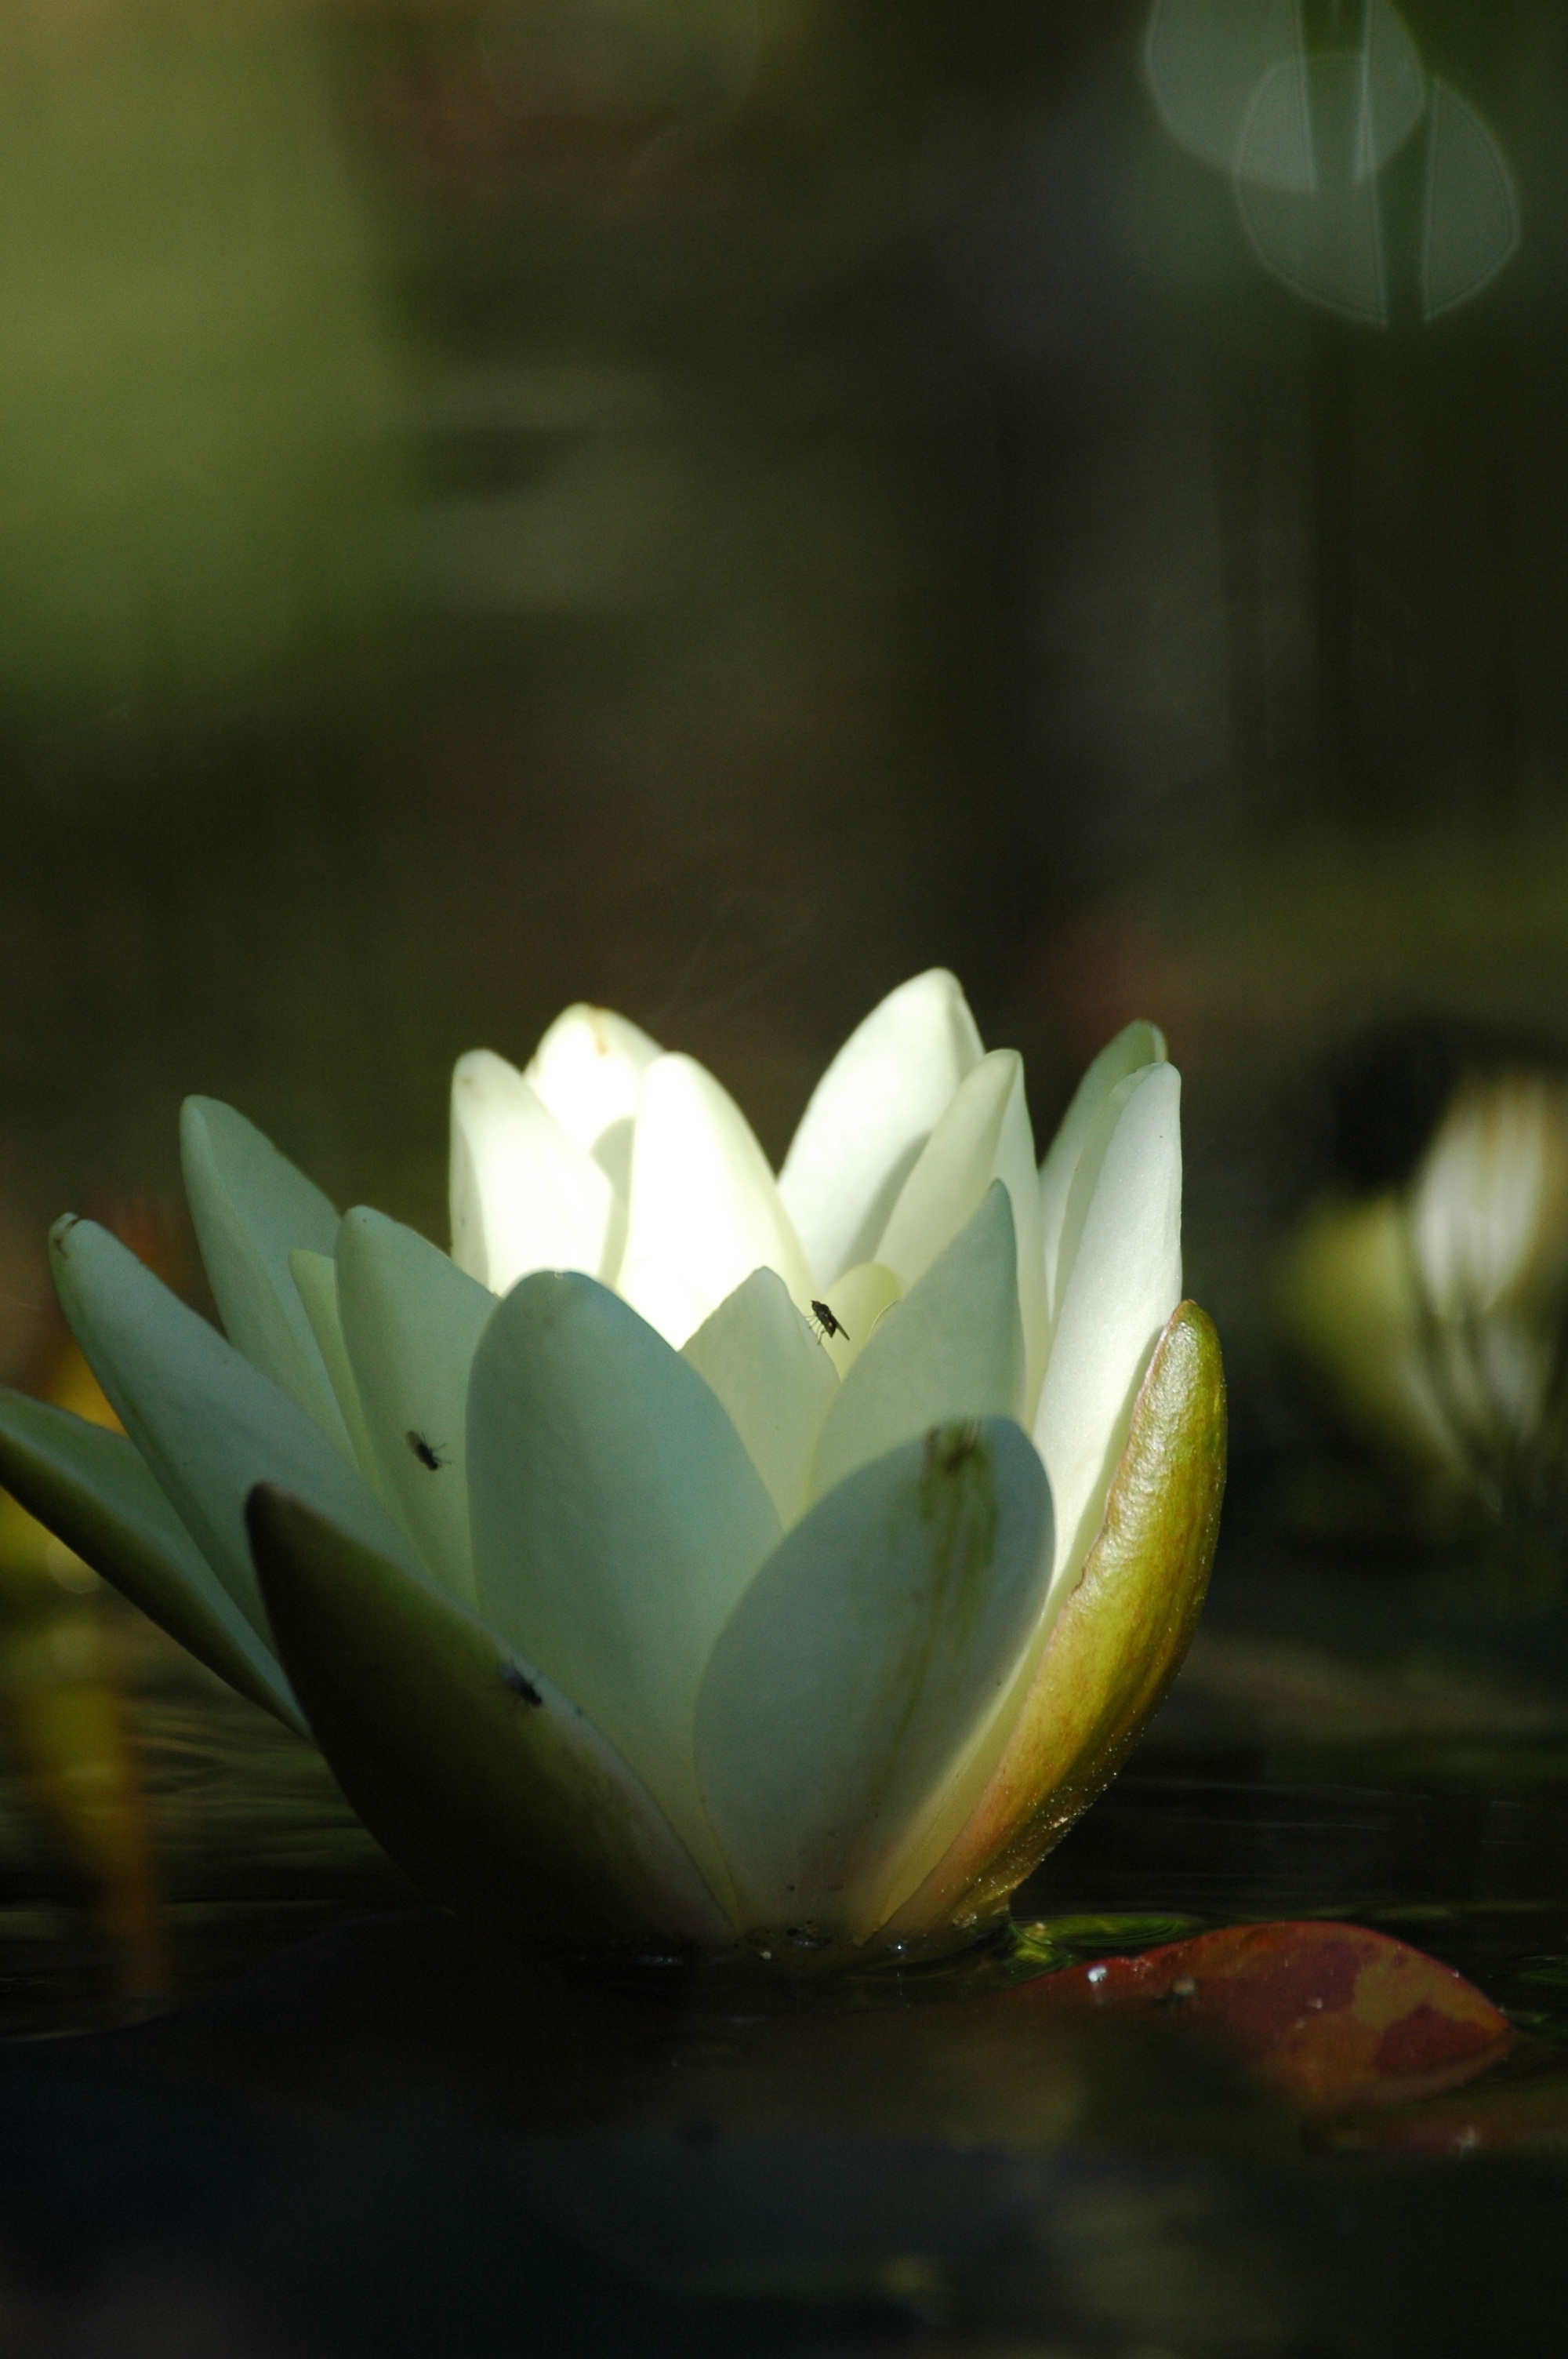
water, nature, blossom, light, plant, white, sunlight, leaf, flower, petal, lake, summer, pool, pond, spring, green, reflection, botany, blooming, aquatic, yellow, garden, aquatic plant, flora, close up, gardening, lotus, lily, waterlily, macro photography, flowering plant, land plant